Thermometer

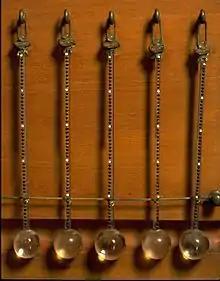
Fifty-degree thermometers from the mid-17th century on exhibit at the Museo Galileo with black dots representing single degrees and white represented 10-degree increments; used to measure atmospheric temperatures

The above instruments suffered from the disadvantage that they were also barometers, i.e. sensitive to air pressure. In 1629, Joseph Solomon Delmedigo, a student of Galileo and Santorio in Padua, published what is apparently the first description and illustration of a sealed liquid-in-glass thermometer. It is described as having a bulb at the bottom of a sealed tube partially filled with brandy. The tube had a numbered scale. Delmedigo did not claim to have invented this instrument. Nor did he name anyone else as its inventor. In about 1654, Ferdinando II de' Medici, Grand Duke of Tuscany (1610–1670) did produce such an instrument, the first modern-style thermometer, dependent on the expansion of a liquid and independent of air pressure. Many other scientists experimented with various liquids and designs of thermometer. However, each inventor and each thermometer was unique — there was no standard scale.